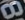
Number: 8